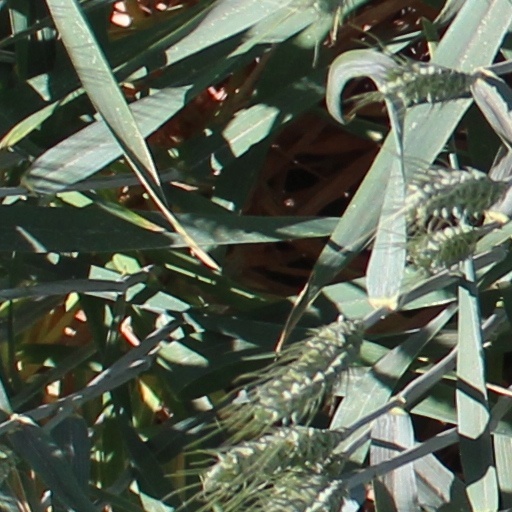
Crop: wheat